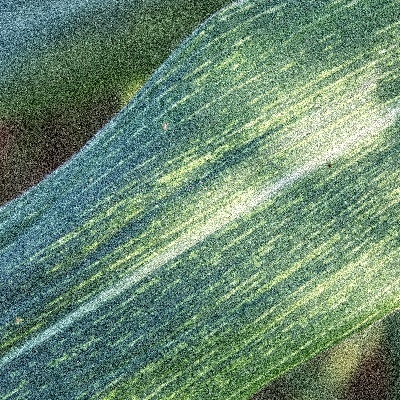
Label: Corn_(Maize)___Maize_Streak_Virus